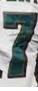
Number: 7